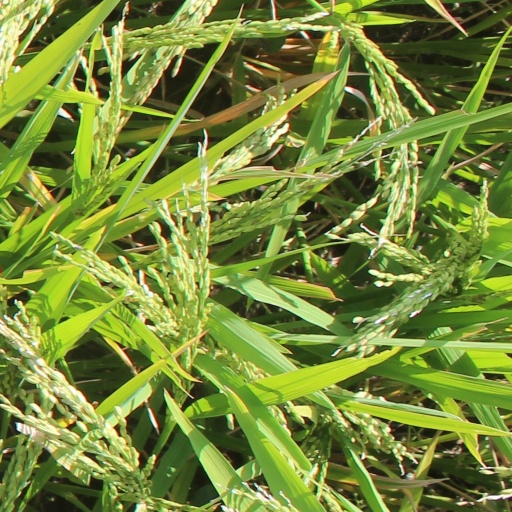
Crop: rice